Anthony Ashley-Cooper, 7th Earl of Shaftesbury

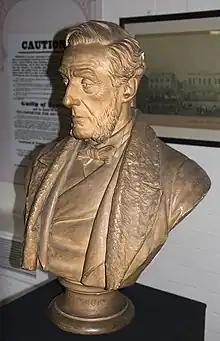
Bust of Anthony Ashley-Cooper, by F. Winter, 1886. In the collection of the Dorset Museum, Dorchester

The Committee recommended that "legislative measures of a remedial character should be introduced at the earliest period at the next session", and the establishment of a Board of Commissioners appointed by the Home Secretary possessing extensive powers of licensing, inspection and control. When in February 1828 Robert Gordon, Liberal MP for Cricklade, introduced a bill to put these recommendations into law, Ashley seconded this and delivered his maiden speech in support of the Bill. He wrote in his diary: "So, by God's blessing, my first effort has been for the advance of human happiness. May I improve hourly! Fright almost deprived me of recollection but again thank Heaven, I did not sit down quite a presumptuous idiot". Ashley was also involved in framing the County Lunatic Asylums (England) Act 1828 and the Madhouses Act 1828. Through these Acts, fifteen commissioners were appointed for the London area and given extensive powers of licensing and inspection, one of the commissioners being Ashley.